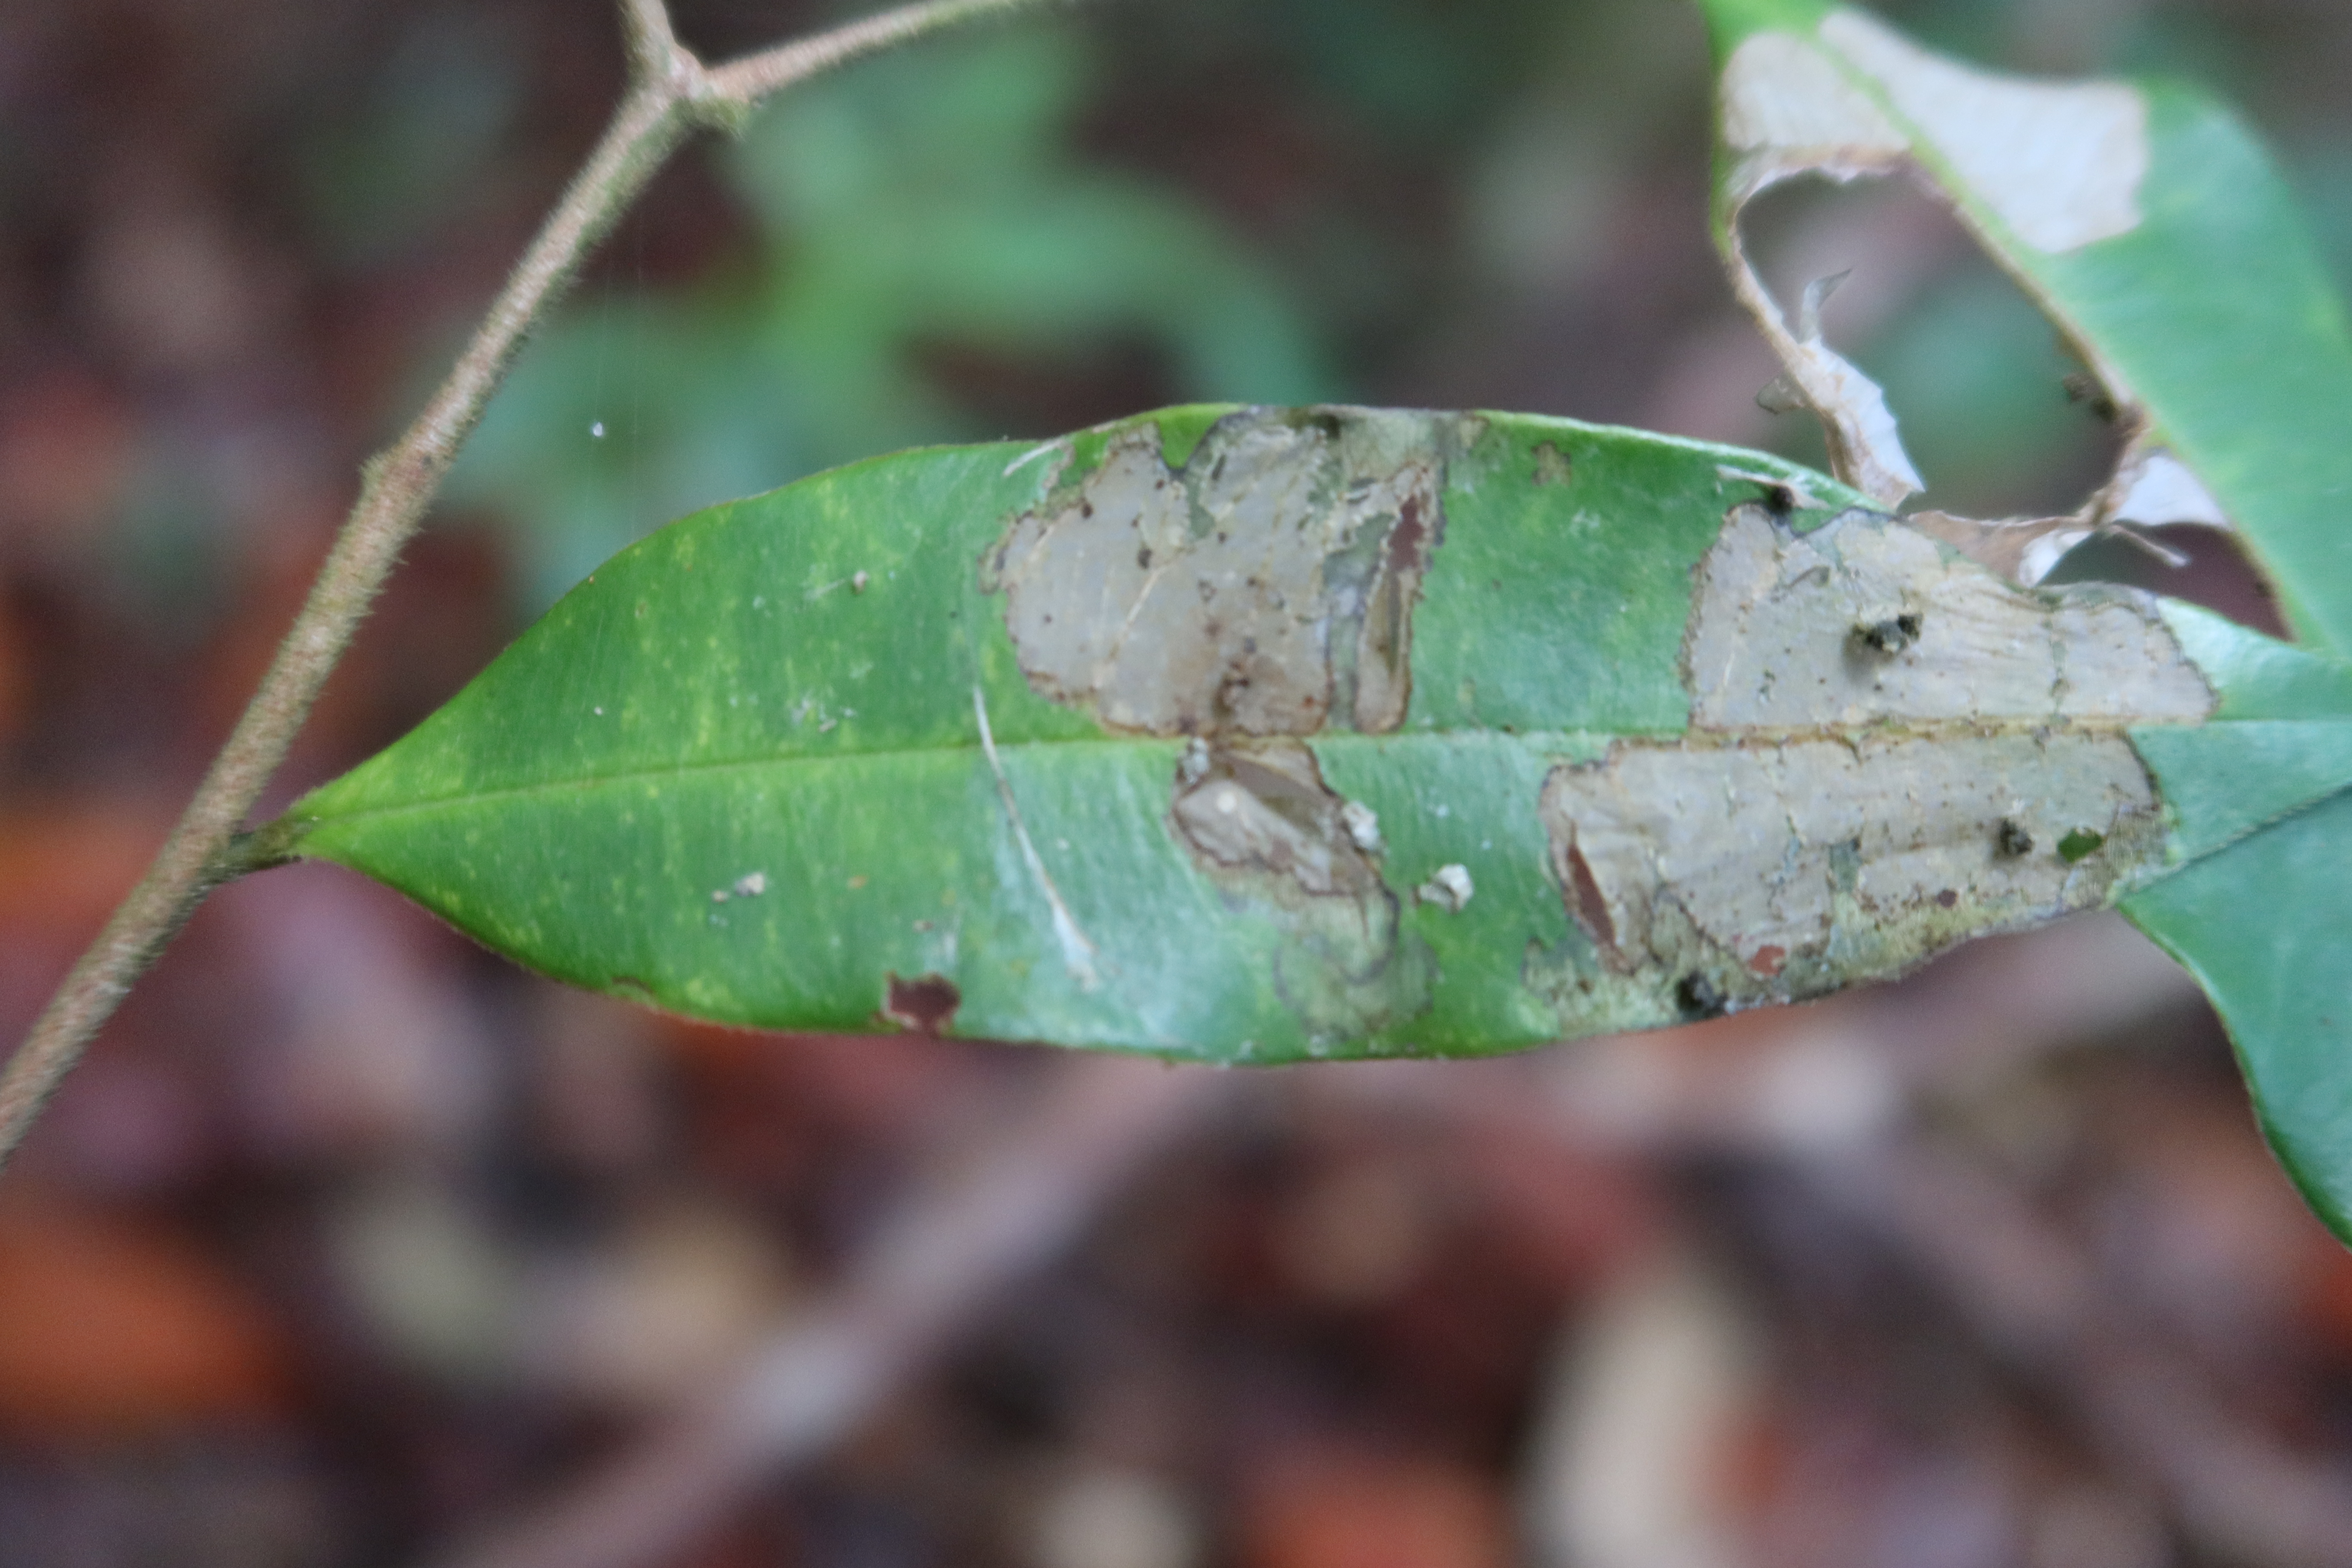
Label: Translucent lesion